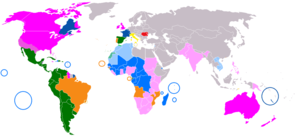
WordReference est un dictionnaire de traduction en ligne disponible pour les paires de langues suivantes : anglais–français, anglais–italien, anglais–espagnol, français–espagnol, espagnol–portugais et anglais–portugais.